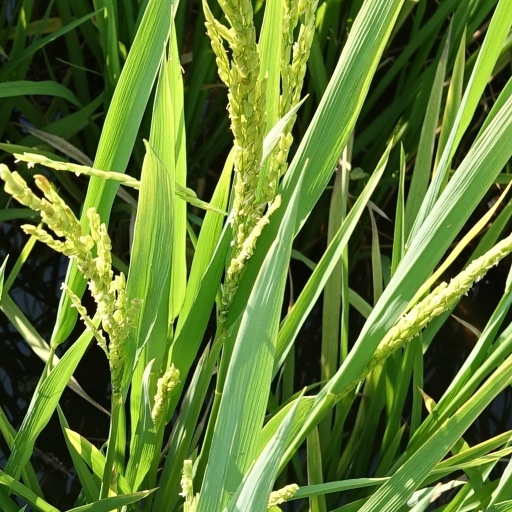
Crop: rice